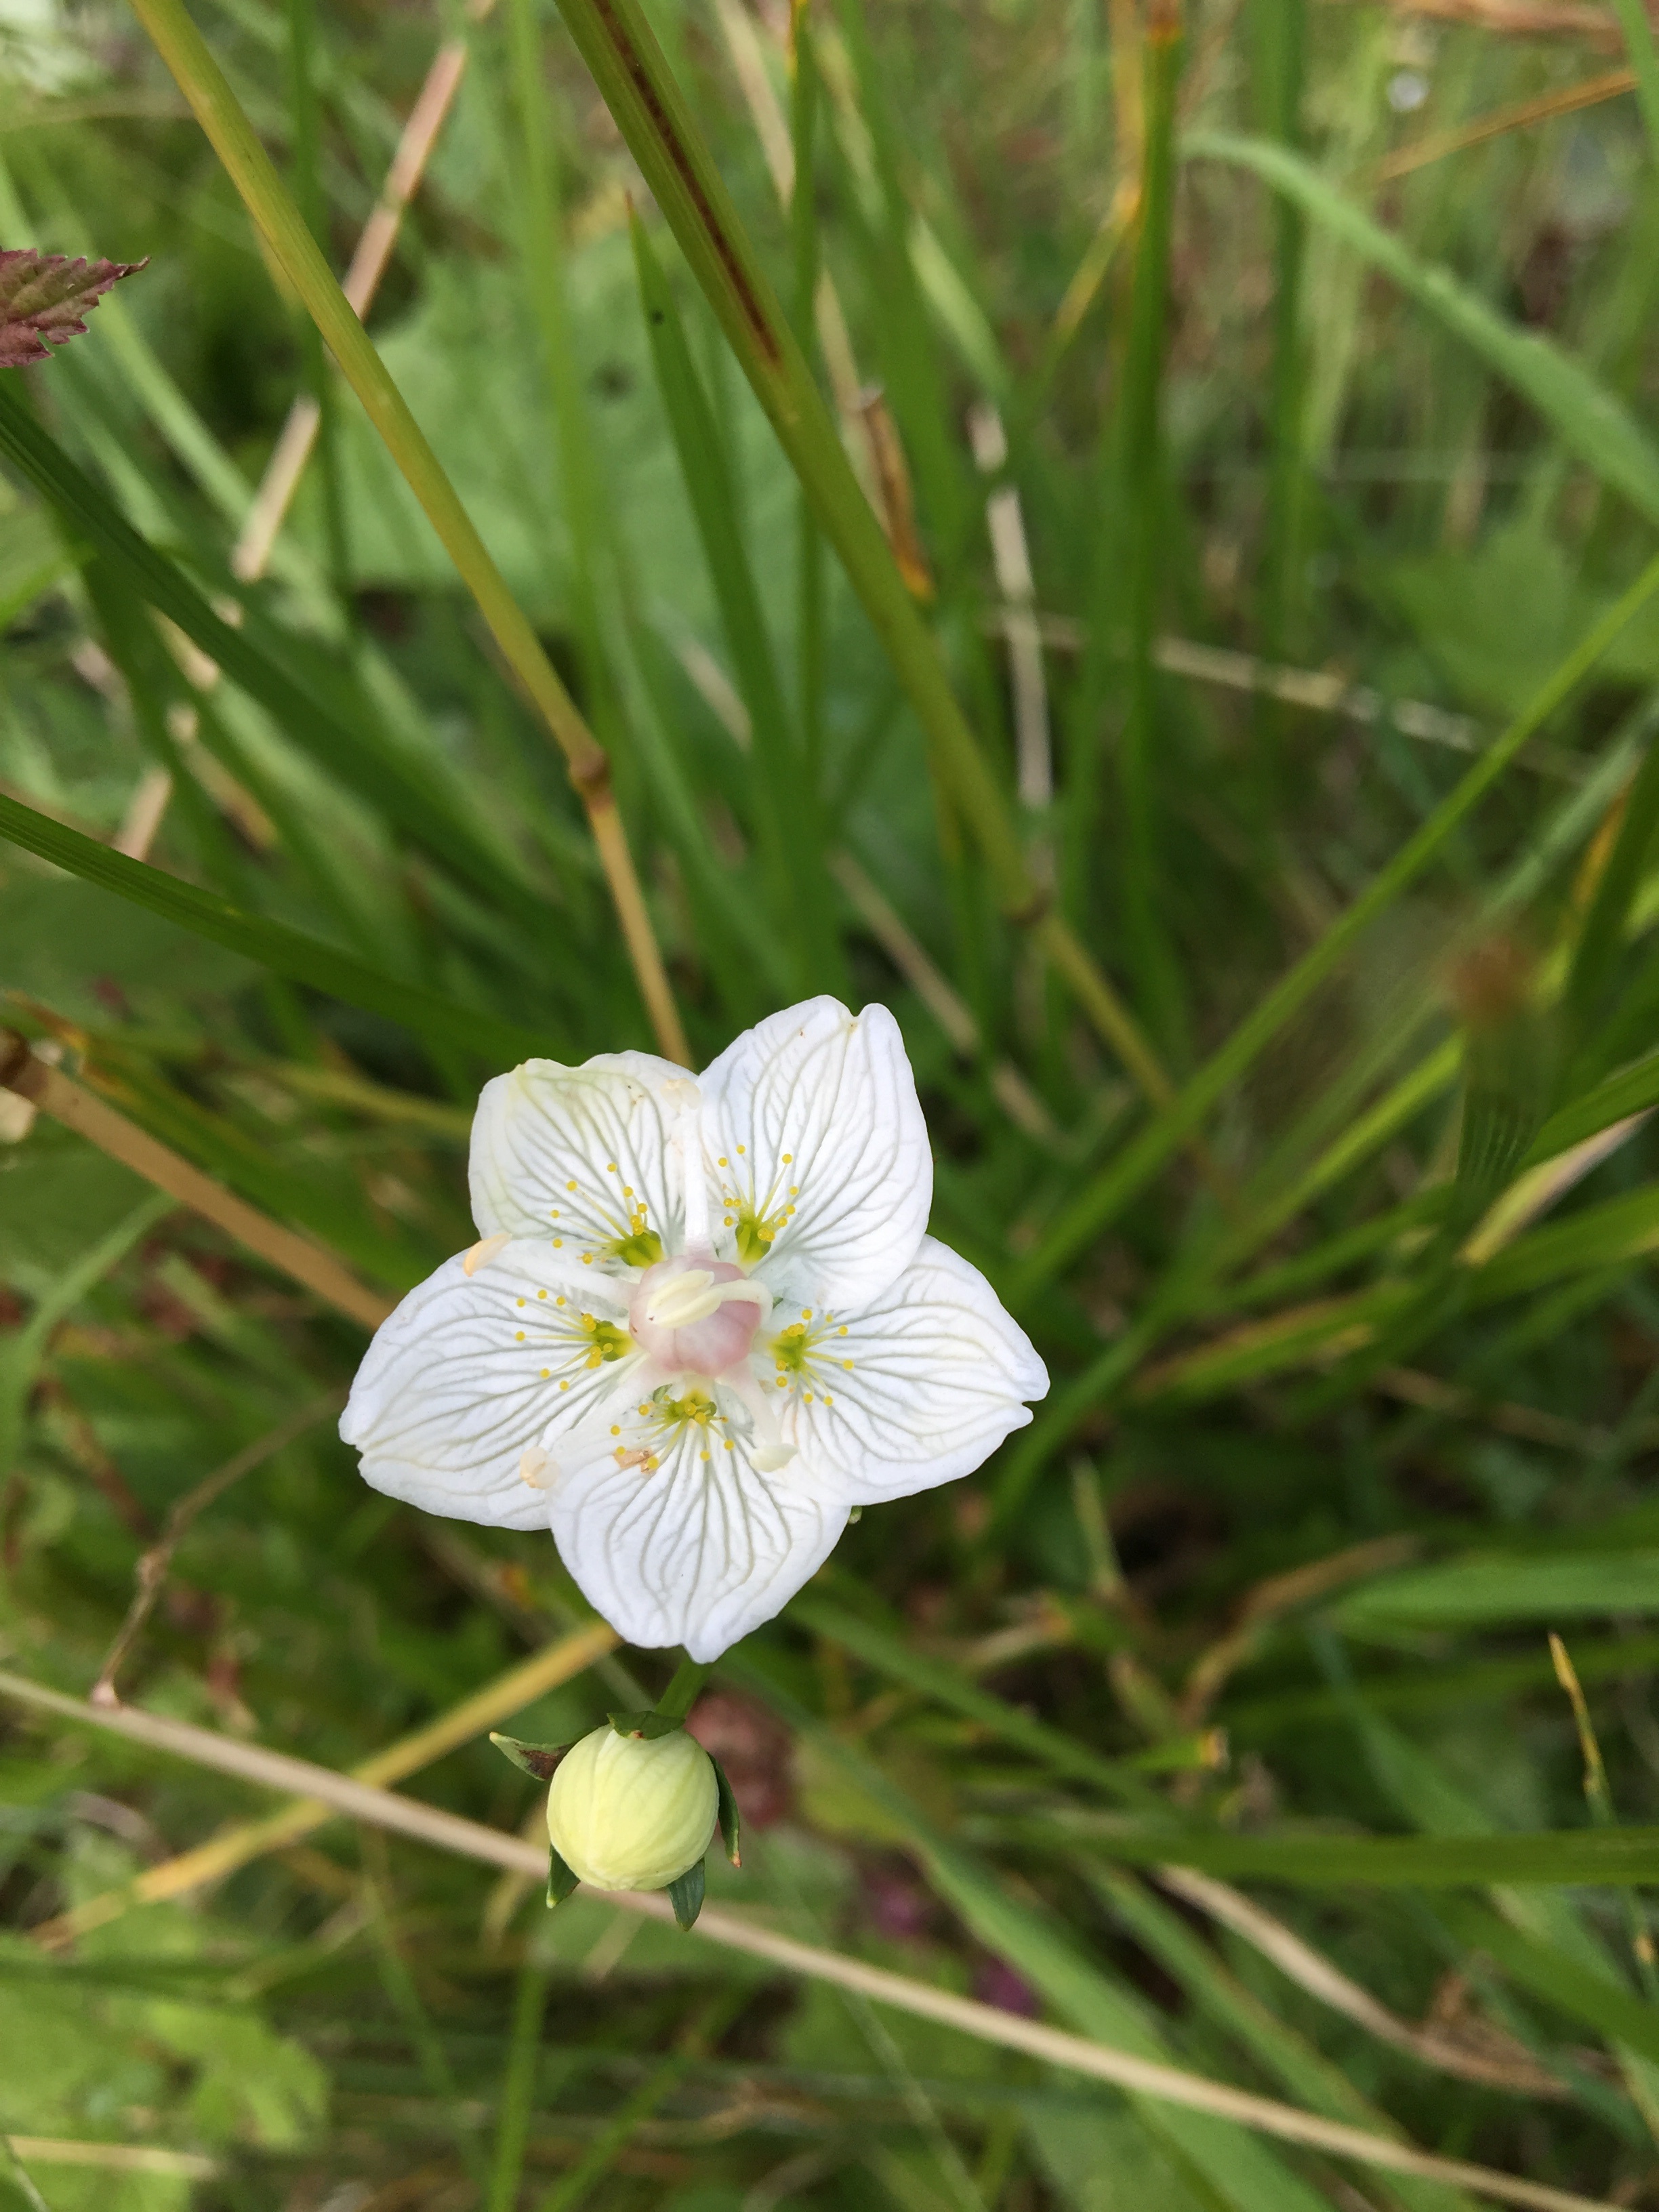
nature, grass, blossom, plant, meadow, flower, green, botany, flora, wildflower, close up, macro photography, flowering plant, land plant